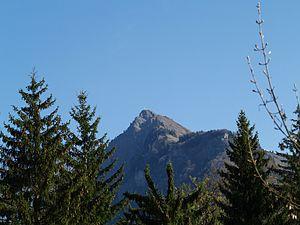
La pointe de Marcelly, ou pic du Marcelly, est un sommet du massif du Chablais en France, dans le Faucigny, sur les communes de Taninges et de Mieussy, culminant à 1 999 m d'altitude. Il est surmonté d'une croix composée de plaques de tôle, d'une hauteur totale de 13 mètres, fixée sur une dalle et maintenue par des câbles métalliques.